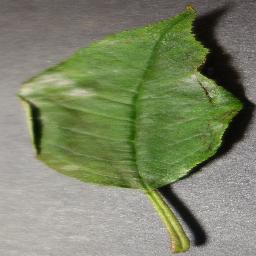
Label: Cherry___Powdery_mildew